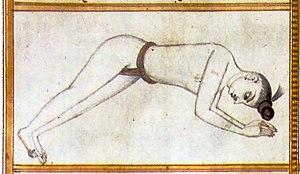
Adho Mukha Śvānāsana, également appelé « posture du chien tête en bas » ou « posture du chien tête baissée », est une posture de yoga. Adho Mukha Śvānāsana est un āsana inversé souvent réalisé lors d'une séquence, notamment durant la Sūryanamaskāra.